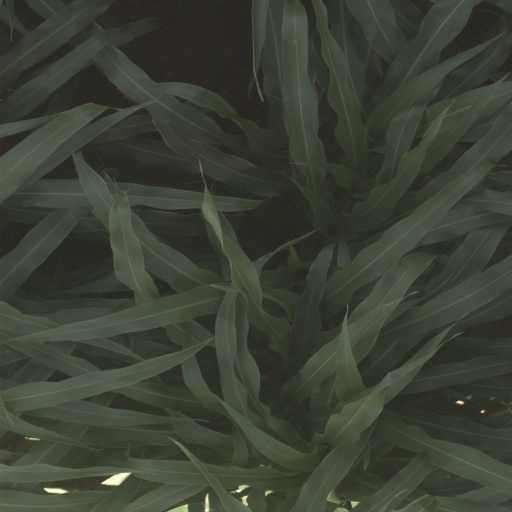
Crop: sorghum